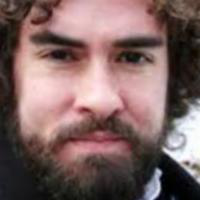
Age group: age 31-40